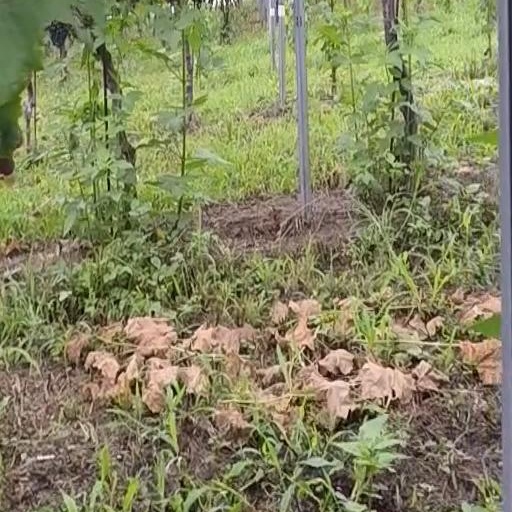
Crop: grape